Levett Landon Boscawen Ibbetson

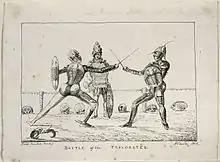
Capt. Levett Landon Boscawen Ibbetson dueling in a trilobite exoskeleton. Drawn by his friend Gideon Mantell, fellow member of the Royal Society.

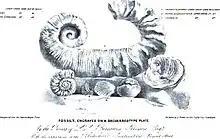
l"Fossils Engraved on a Daguerreotype Plate by the Process of L L Boscawen Ibbetson Esq". Lithograph by A. Friedel, Royal Polytechnic Institution, 1840. Capt. Ibbetson developed a method of taking lithographic impressions from daguerreotypes.

Captain Levett Landon Boscawen Ibbetson (1799 – 8 September 1869) was an English 19th century geologist, inventor, organiser and soldier. He is particularly associated with early developments in photography. He was a member of the London Electrical Society and later a Fellow of the Royal Society (elected 6 June 1850).